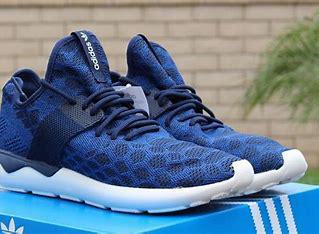
Brand: Adidas
Model: Tubular Runner